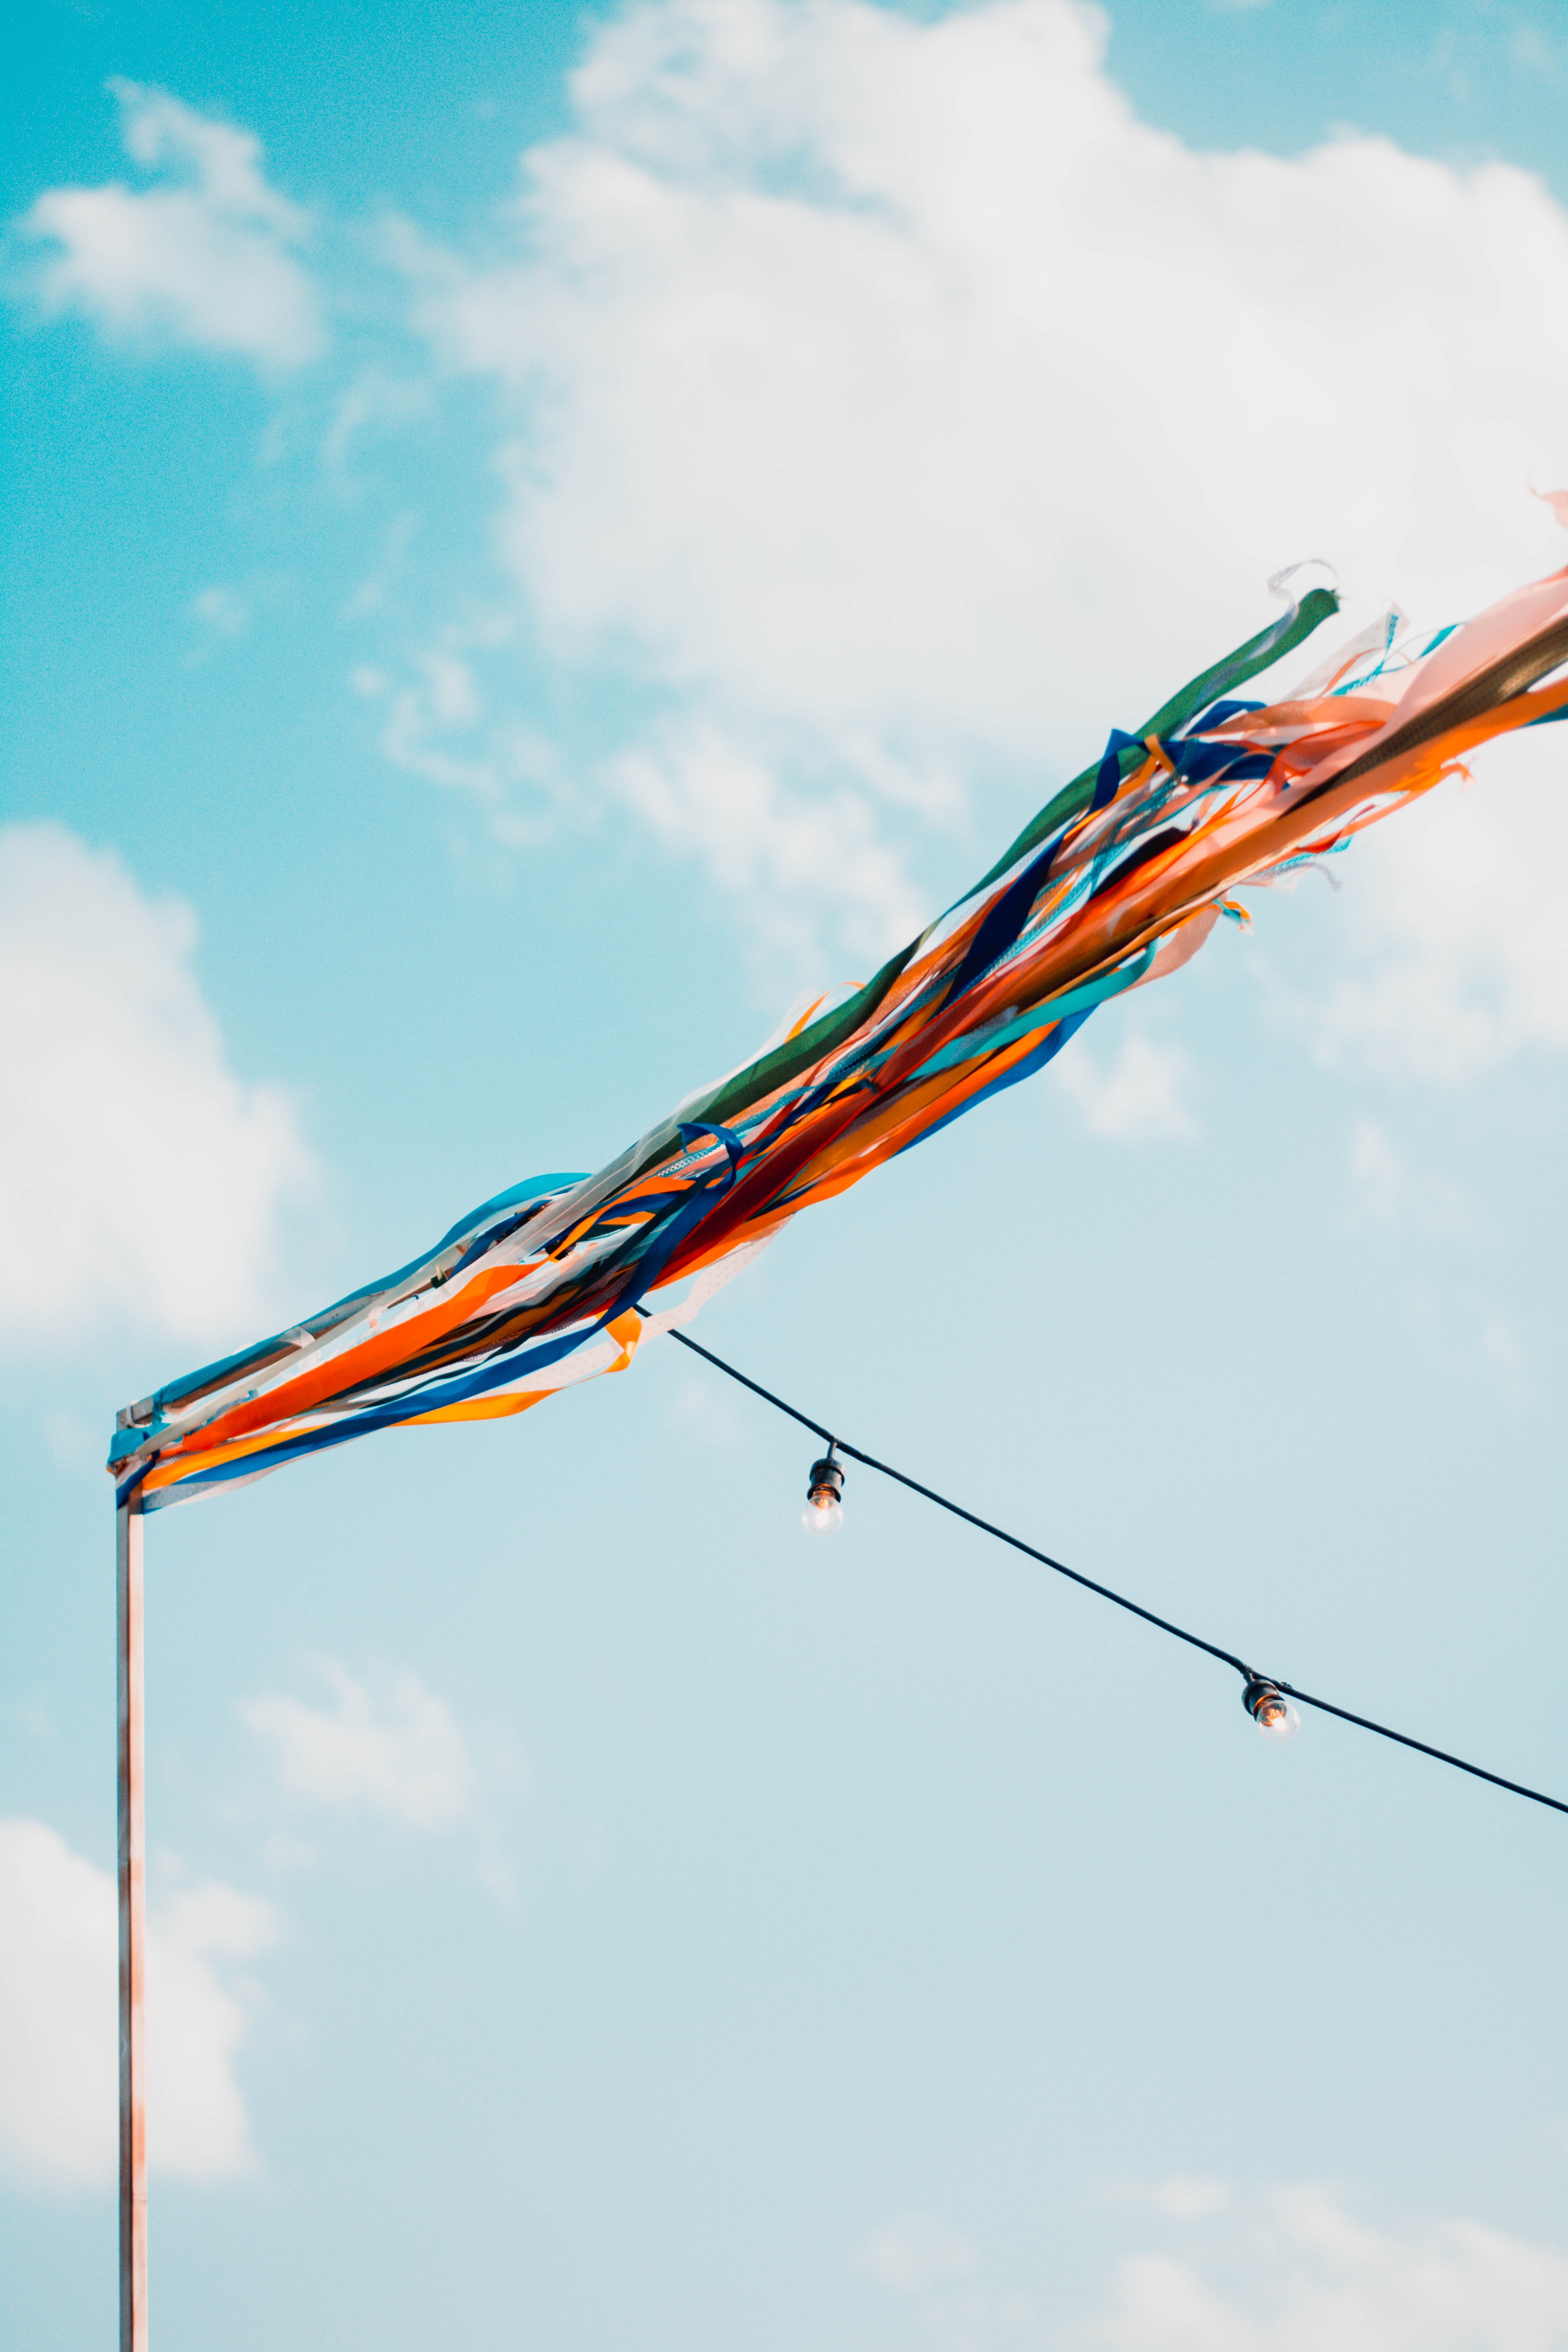
sky, line, pole, vehicle